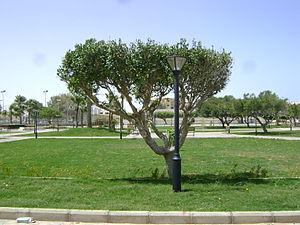
Zouara est une ville portuaire de Libye, à 60 kilomètres de la frontière tunisienne, qui compte 45 000 habitants, chef-lieu de la chabiyat de An Nouqat al Khams. Sa population parle le berbère de Zouara.